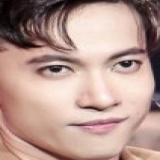
ca sĩ S.T Sơn Thạch